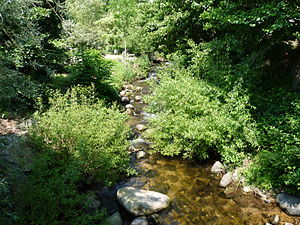
Fecht / Geografi / Petite Fecht
Kleine Fecht i Stosswihr
Fecht er en godt 49 km lang biflod til Ill i Munstertal, i det franske departement Haut-Rhin. Den løbet i nordøstlig retning.